Mount St Bernard Abbey

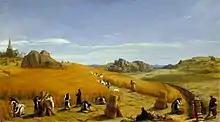
"Laborare est Orare" (to work is to pray). This 1862 painting by John Rogers Herbert depicts the abbey with a tower and spire, in accordance with the original designs of Pugin.

In 1862 John Rogers Herbert painted "Laborare est Orare" (To labour is to pray), which depicted "the monks of Saint Bernard's Abbey, Leicestershire, gathering in the harvest of 1861, assisted by some of the boys from a neighbouring reformatory in their care". This painting was purchased by the Tate Gallery in 1972. As this painting depicts a church building with a tower and spire, it has been argued that Herbert's portrait does not represent Mount St Bernard, as the abbey was without a tower until the twentieth century and has never had a spire. However, the catalogue entry at the Tate Gallery explains that Herbert used Pugin's original designs to depict the church in line with the architect's vision. Herbert was a close friend of Pugin and had painted him in 1845. The abbey guest book confirms that "Mr. Herbert, an artist from London" visited the abbey on 22 July 1861. Herbert depicted himself in the extreme foreground.